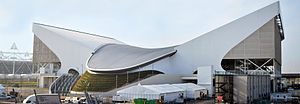
Svømning under sommer-OL 2012
Svømning under sommer-OL 2012 finder sted i perioden 28. juli til 10. august under sommer-OL 2012 i London. Det konkurreres i 34 forskellige øvelser, 17 for mænd og 17 for kvinder. To af øvelserne er i åbent vand, mens de resterende finder sted indendørs i et 50-meter langt bassin.